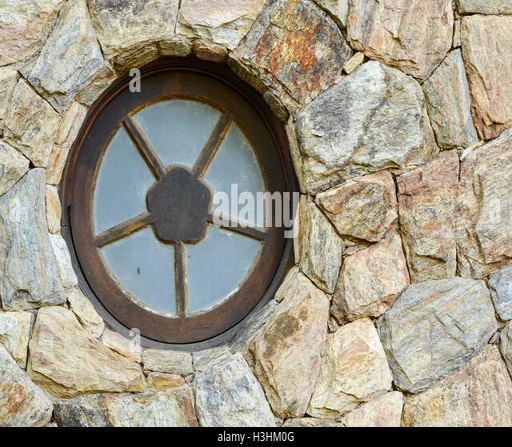
a round metal window on the stone wall of an unidentified residence